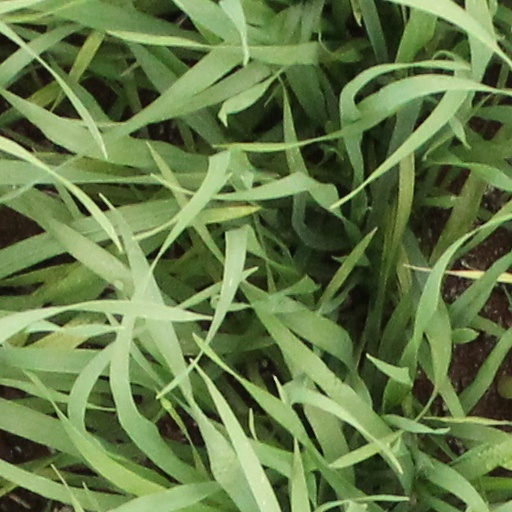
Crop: wheat